Colony of Rhode Island and Providence Plantations

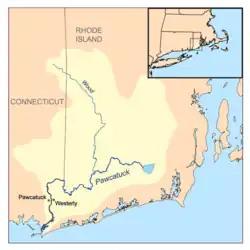
The Pawcatuck River defined the border between Connecticut Colony and Rhode Island.

Rhode Island was the first of the Thirteen Colonies to take up arms against Great Britain in the "Gaspee" Affair, when an armed group of men attacked and burned a British Navy ship. This impromptu attack occurred in June, 1772, more than a year before the more famous Boston Tea Party.